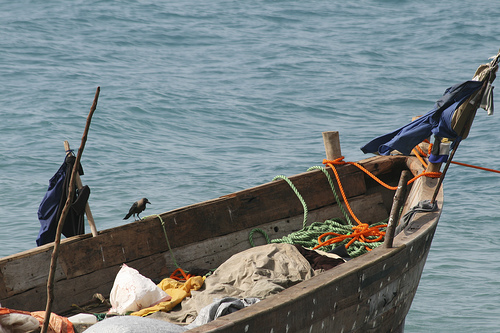
user: Given an image and a question. Answer the question in a short answer. Question: What kind of boat is this? Short Answer:
assistant: canoe